Dahi chutney

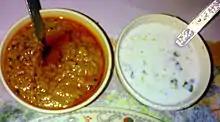
Dahi chutney (at right) with mirchi ka salan.

Dahi chutney is strained dahi that is mixed into a chutney of mint and onions, originating from the Indian subcontinent.